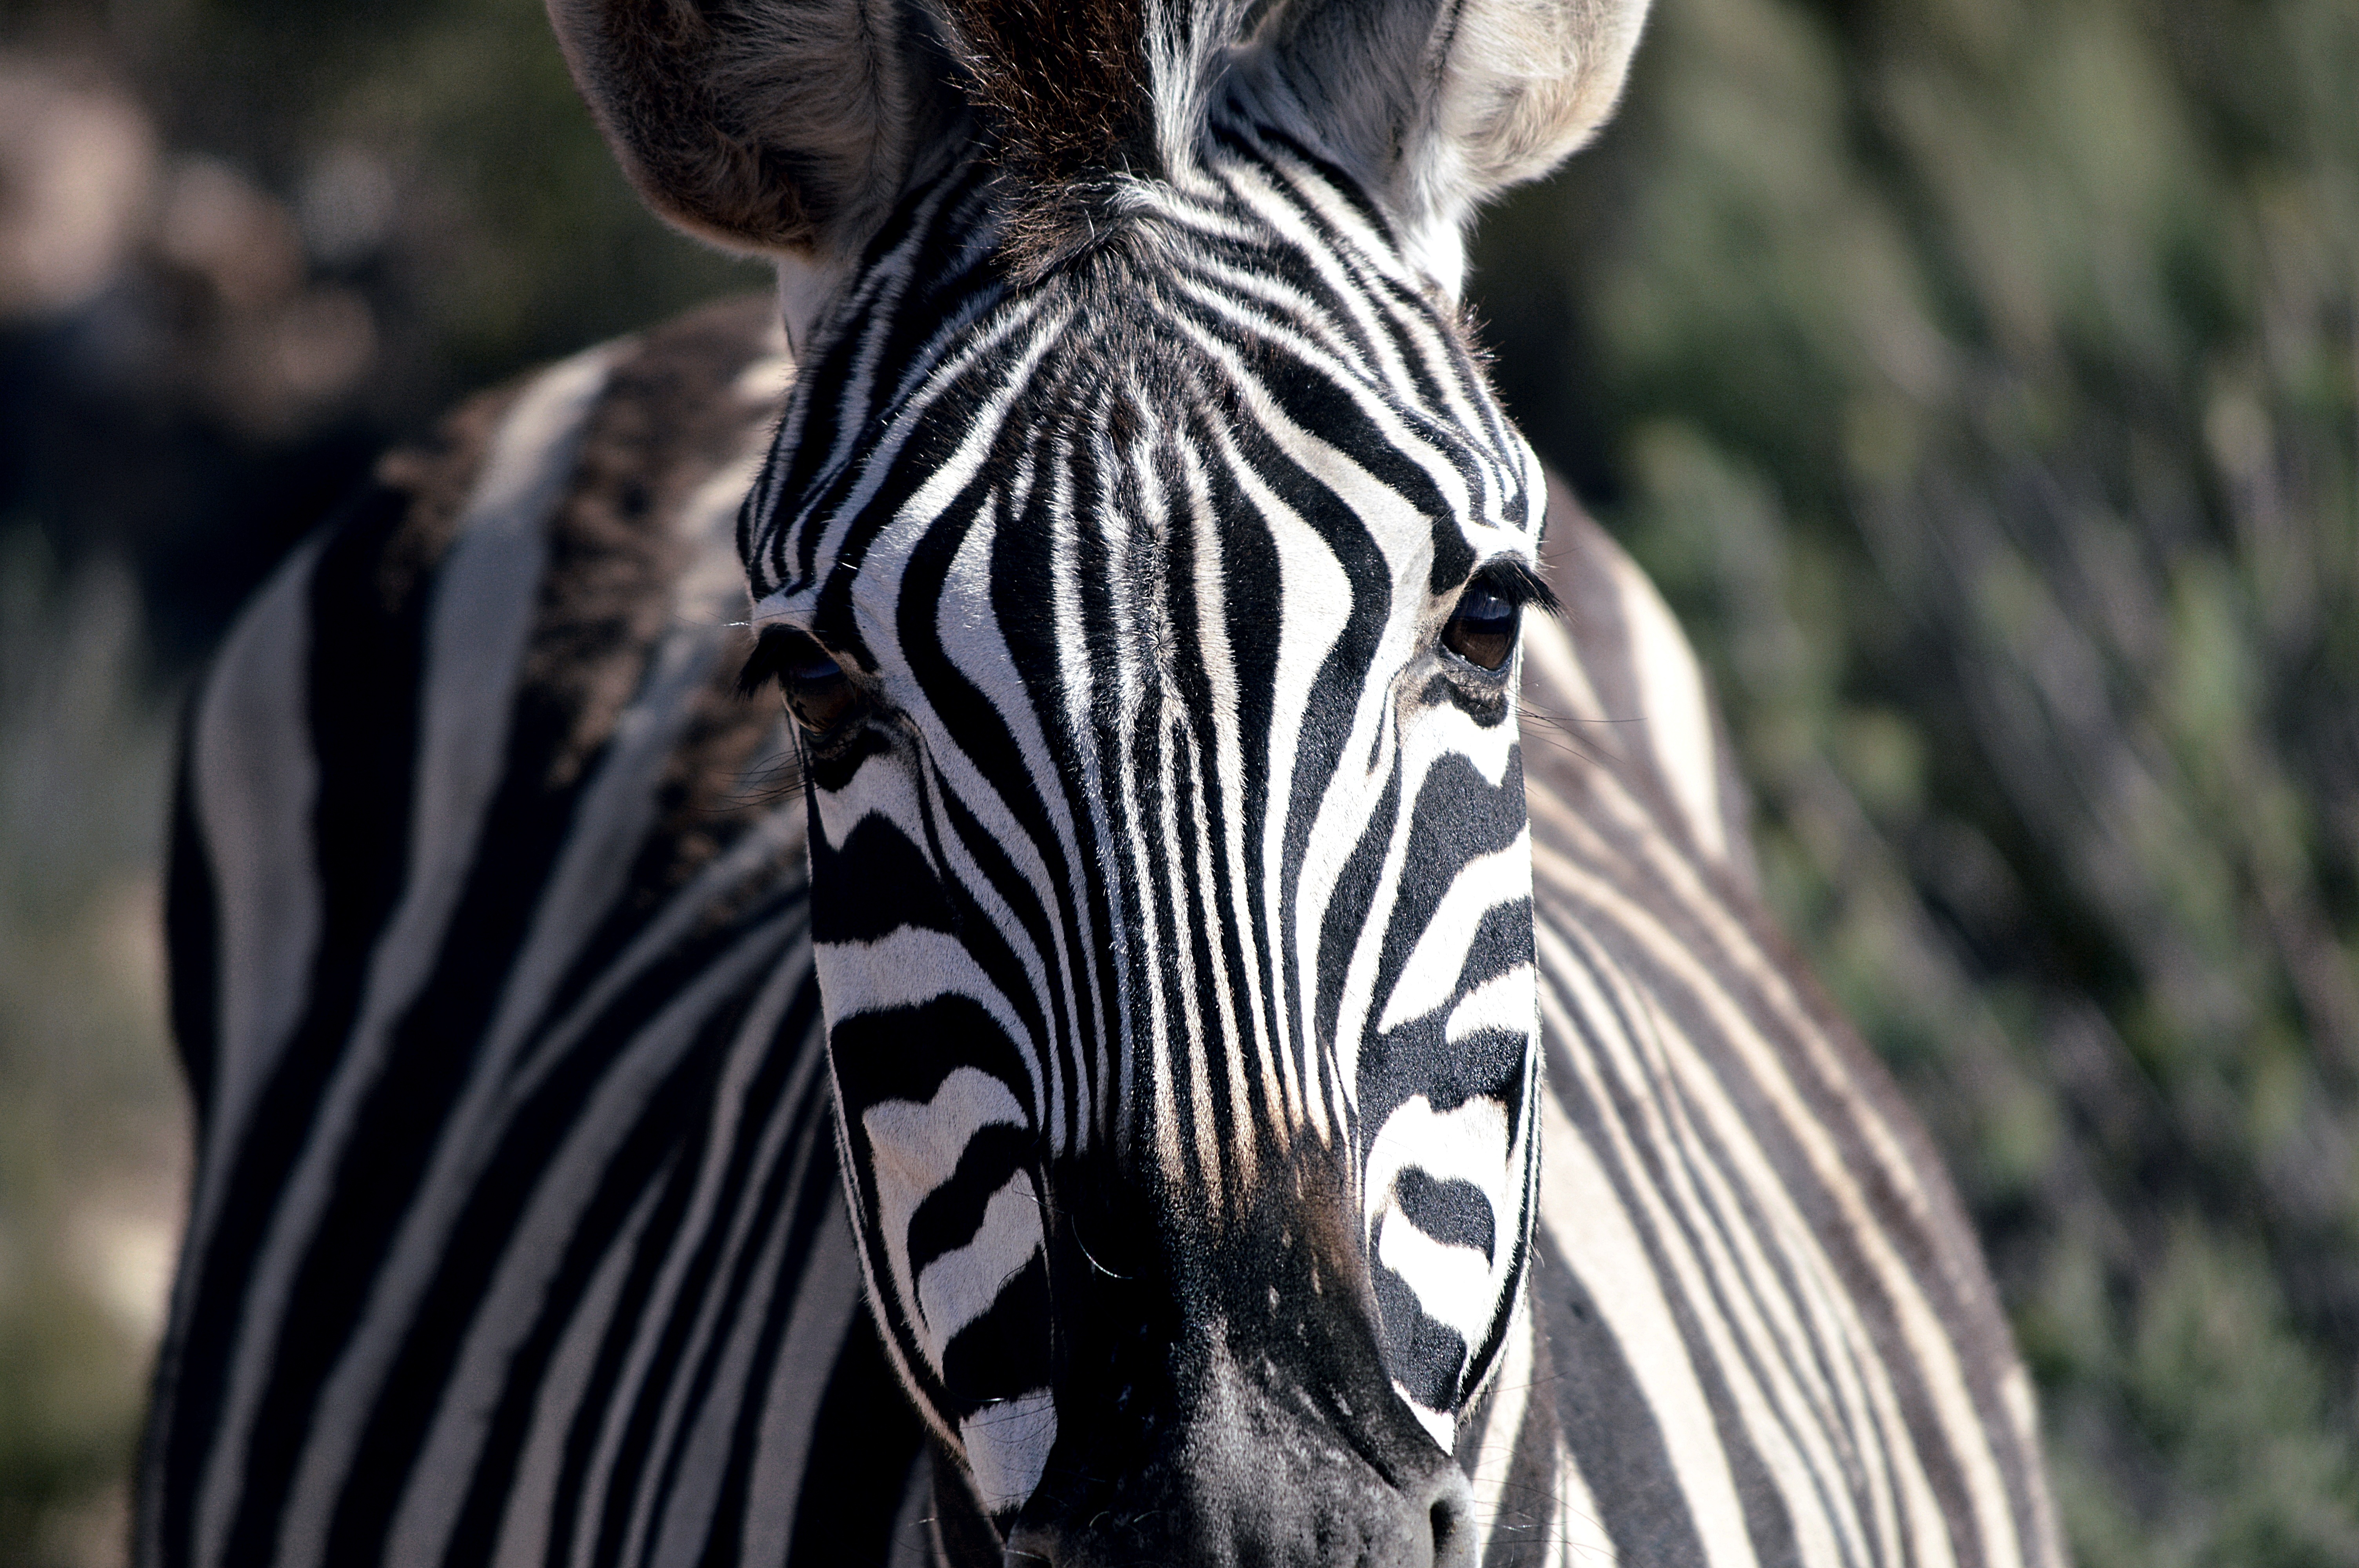
nature, black and white, wildlife, zoo, africa, mammal, mane, monochrome, fauna, zebra, striped, close up, face, vertebrate, safari, giraffidae, horse like mammal